Recep Ankaralı

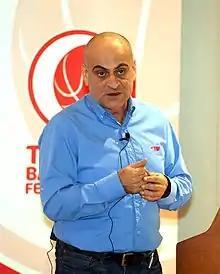
Ankaralı in 2016

Recep Ankaralı (born April 10, 1968, in Istanbul, Turkey) is a retired professional basketball referee. He started his career in 1989 and retired after 2015- 2016 season. As the end of 2016 season, Ankaralı has officiated more than 1,000 in his career including, Turkish Basketball League, Euroleague, Eurocup, World Championship and Olympics. Recep Ankaralı is currently President of Turkish Basketball Federation Officiating Committee and also Director of Referees for Turkish Basketball Leagues.